Answer in natural language. Consider the 3D positions of the objects in the scene and not just the 2D positions in the image. Is the centerpoint of  Doorway (marked A) at a higher height than dark brown wooden dresser with six drawers (marked B)? Choose between the following options: yes or no
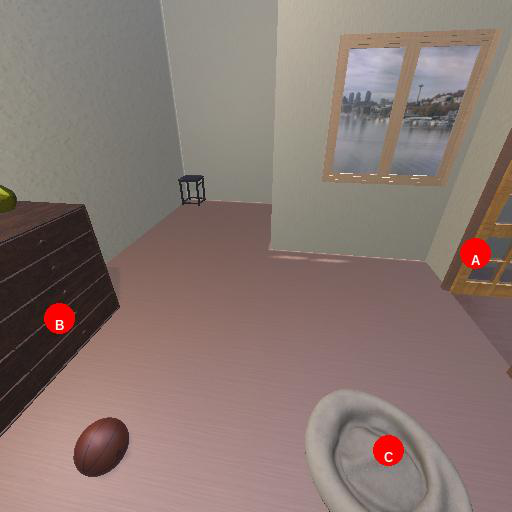
<answer>no</answer>